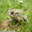
Label: frog